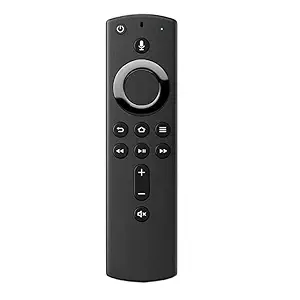
Firestick Remote
Category: Electronics
Price: 1434 (list price: 3999)
Rating: 4.0 (32 ratings)
About this product: Compatible For Amazon Fire TV Stick (3rd Gen, 2021) | Compatible For Amazon Fire TV Stick Lite | Compatible For Amazon Fire TV Stick (2nd Gen) | Compatible For Amazon Fire TV Stick 4K | Compatible For Amazon Fire TV Stick 4K Max streaming device | Compatible For Amazon Fire TV Stick Plus (2021)|This is voice remote control, you need to pair it first before you use, and below is pairing steps: Press the Home button about 8-30 seconds until the LED starts to rapidly flash amber, then the remote should automatically pair with your device.|With standard navigation and playback controls, you can quickly skip to your favorite scenes.|Alexa funtion make it easily to find, launch and control all existing content you want, such as play music, view sports scores, check the weather, see live camera feeds, and control compatible smart home devices.